Question: Please indicate a possible affordance area of the swing_golf_clubs that can be used for holding
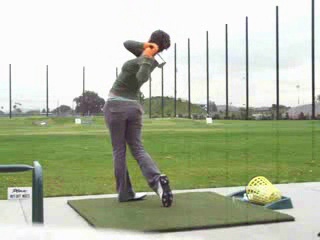
Answer: [155.165, 50.673, 167.965, 64.273]